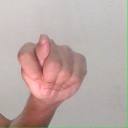
अक्षर: ट